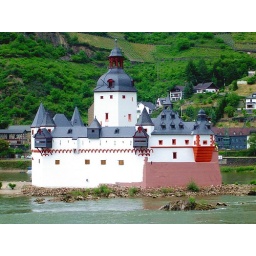
castle in water